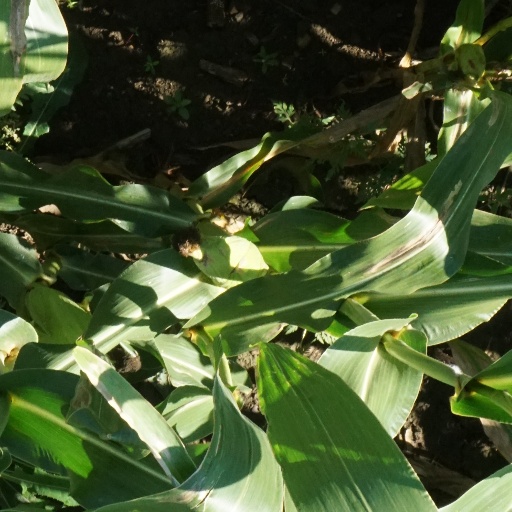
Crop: maize; corn